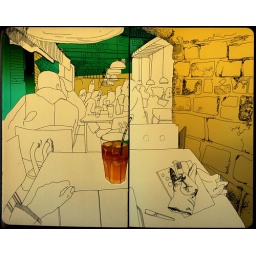
nice bar in Helsinki, beautiful coloured walls